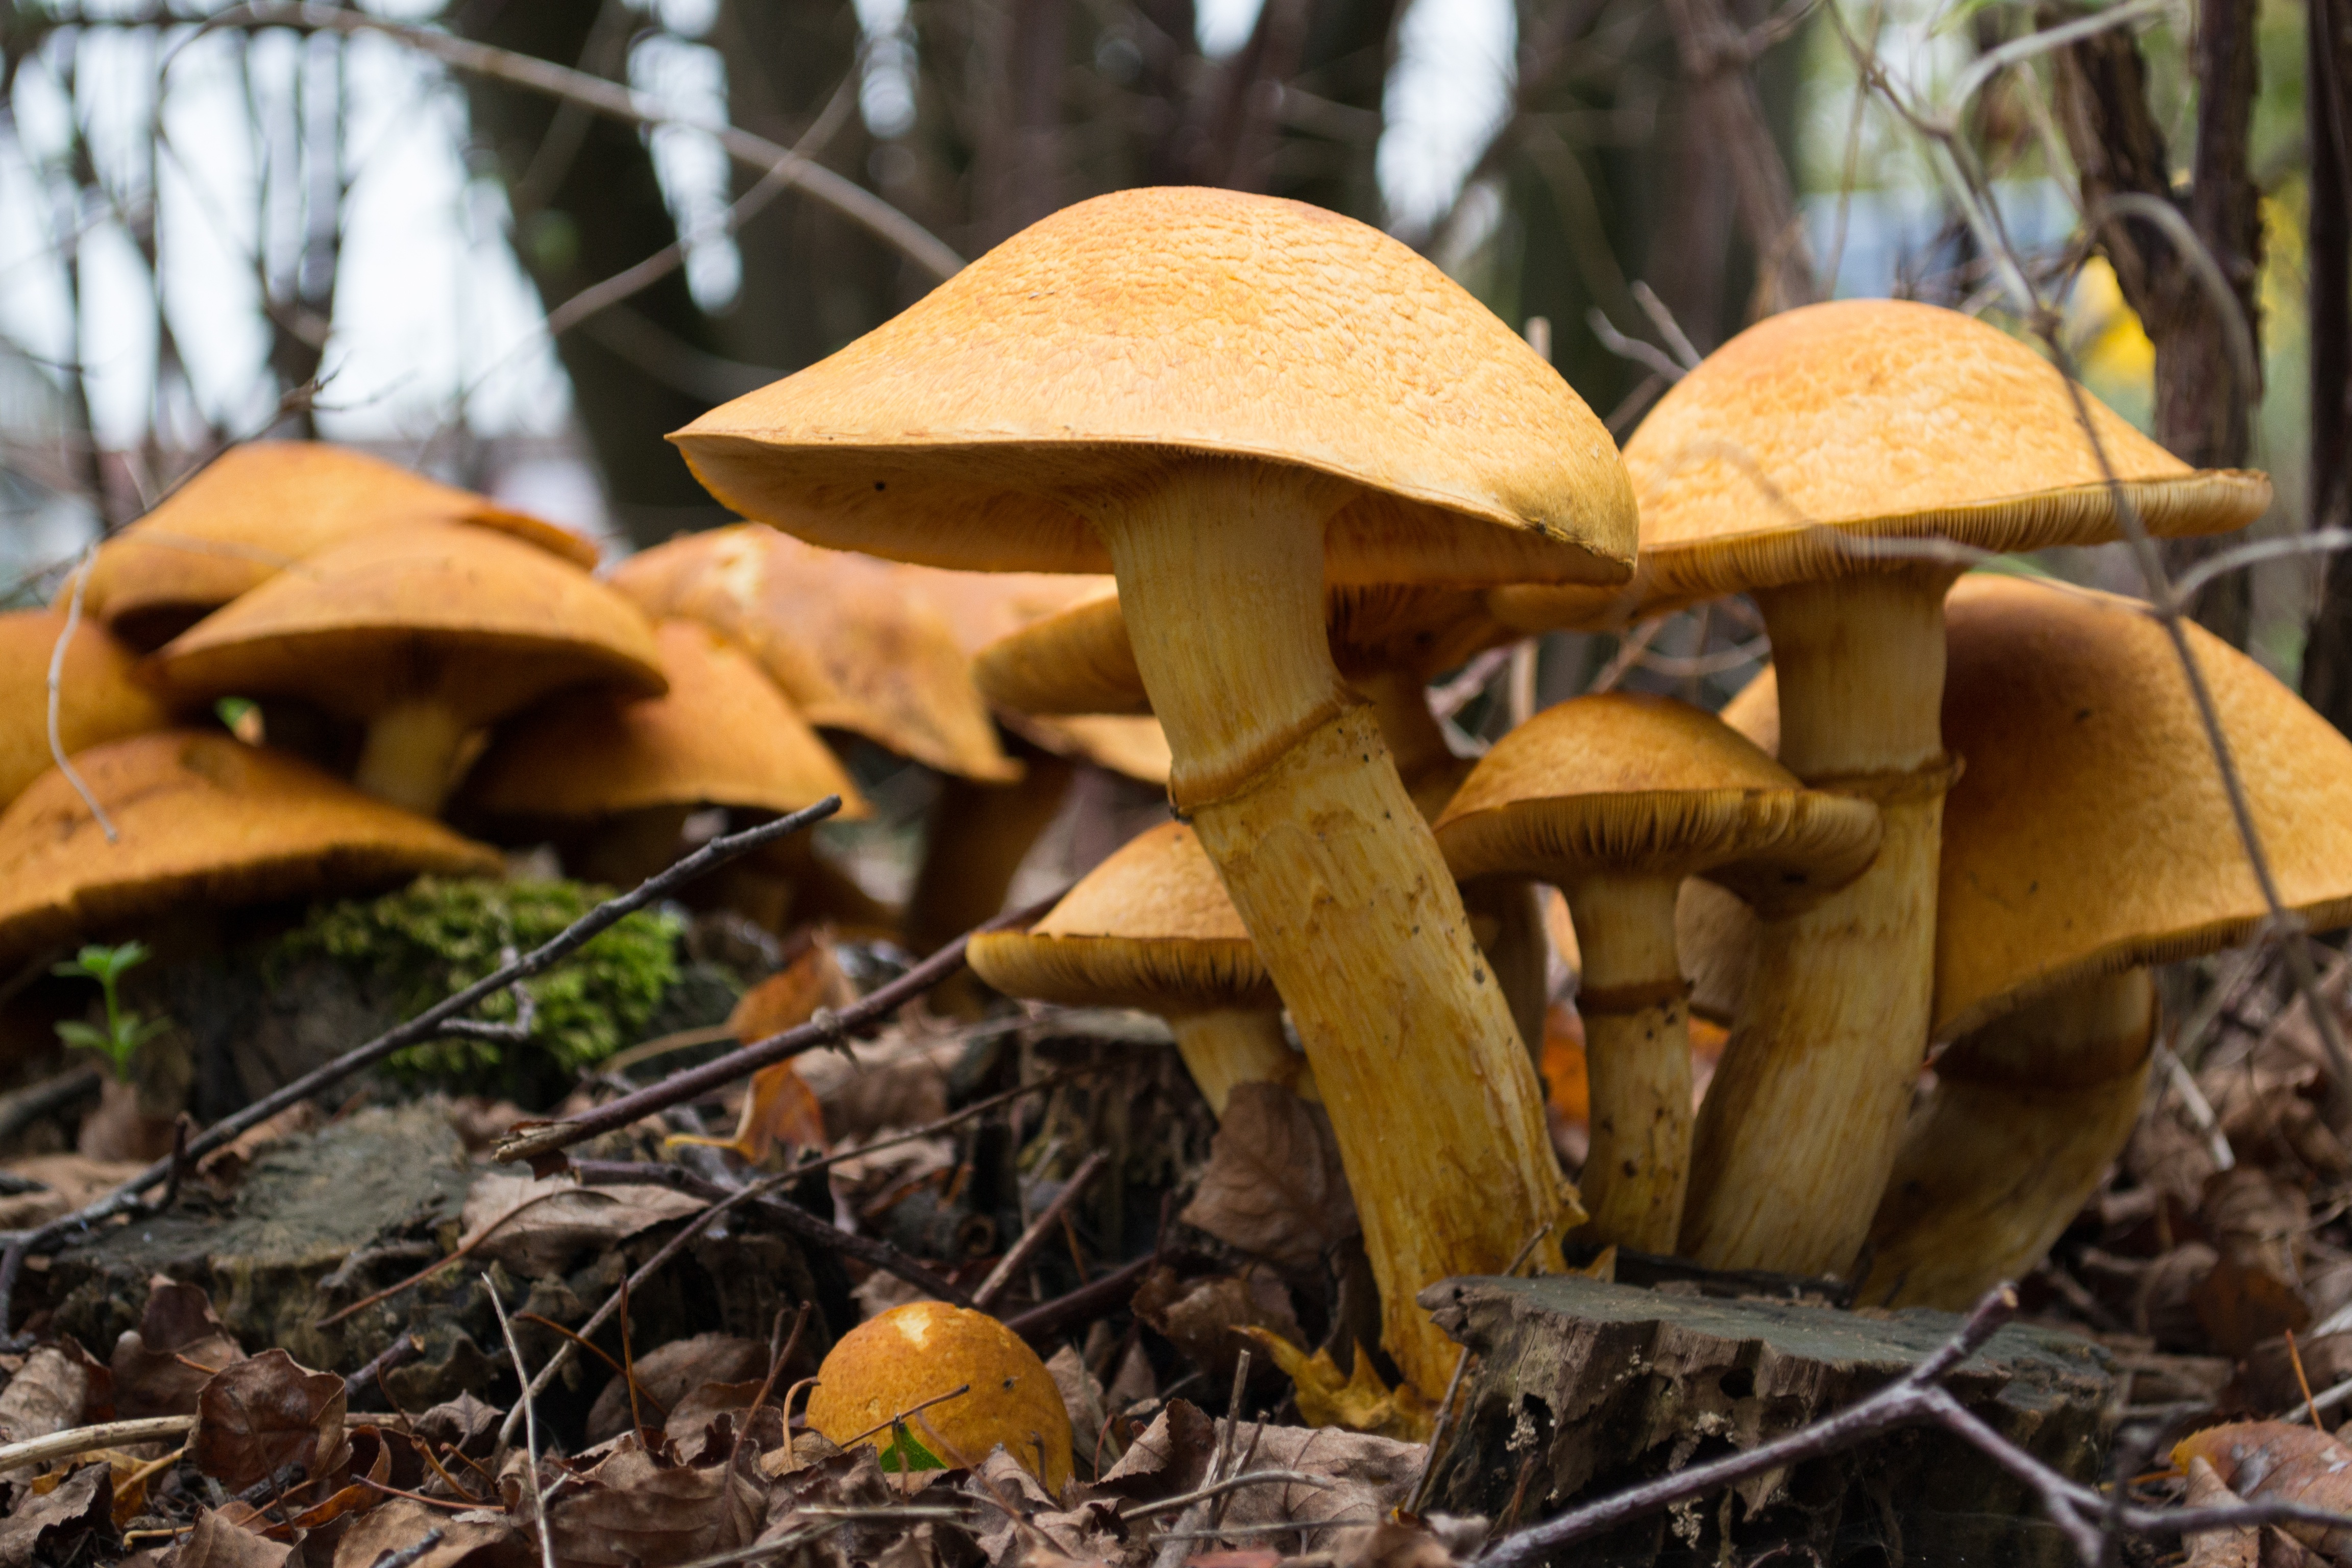
nature, forest, autumn, mushroom, season, fauna, fungus, mushrooms, woodland, bolete, matsutake, oyster mushroom, edible mushroom, medicinal mushroom, agaricomycetes, agaricaceae, penny bun